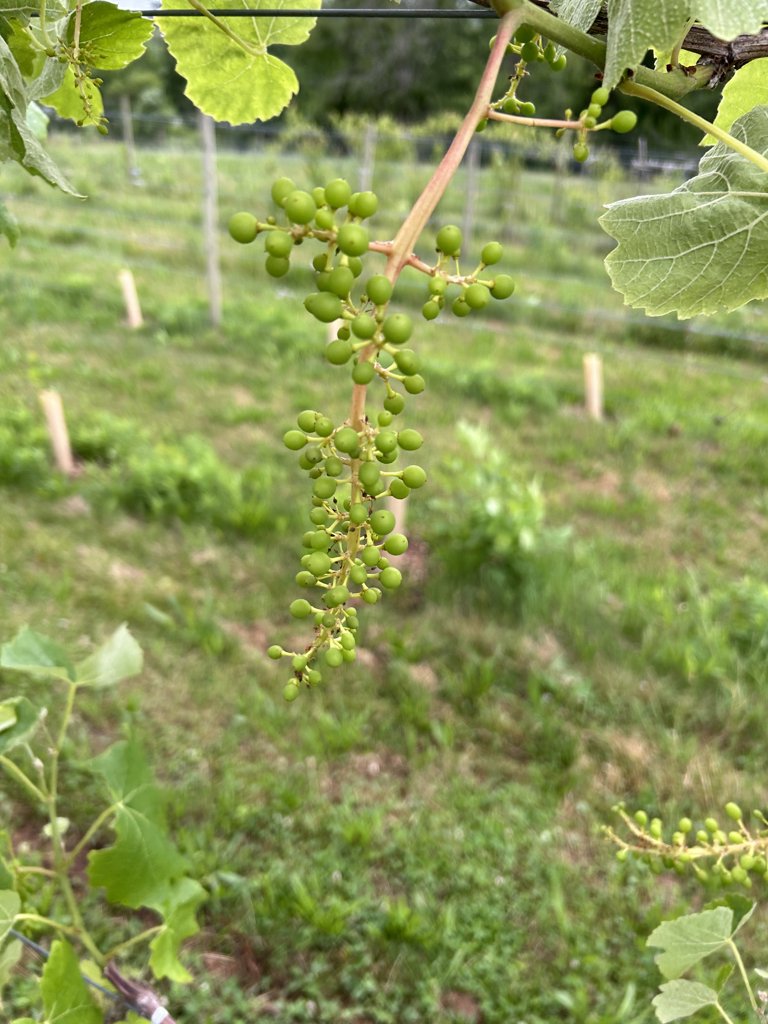
Berries visible: 170
Grape clusters: 4